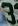
Number: 3